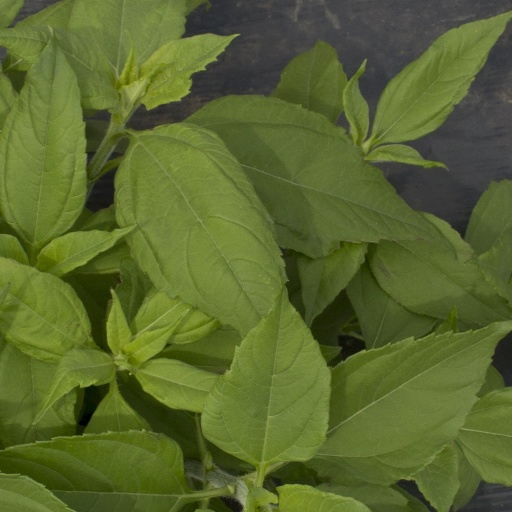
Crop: Jerusalem artichoke